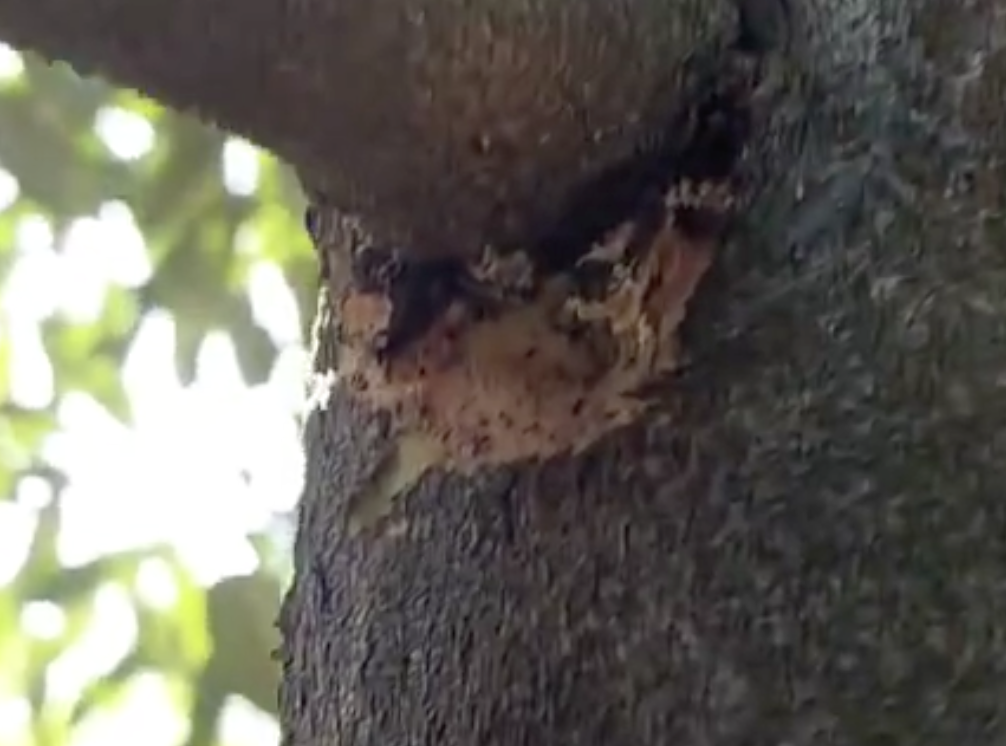
Label: stem_cracking_ gummosis